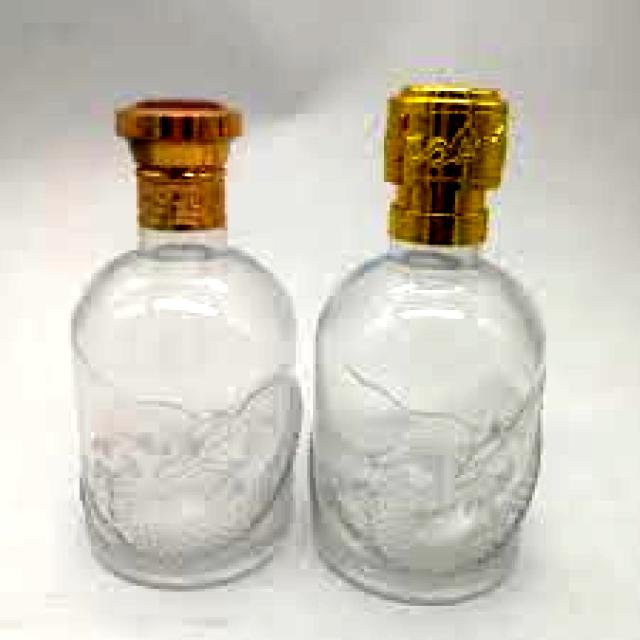
Label: Metal